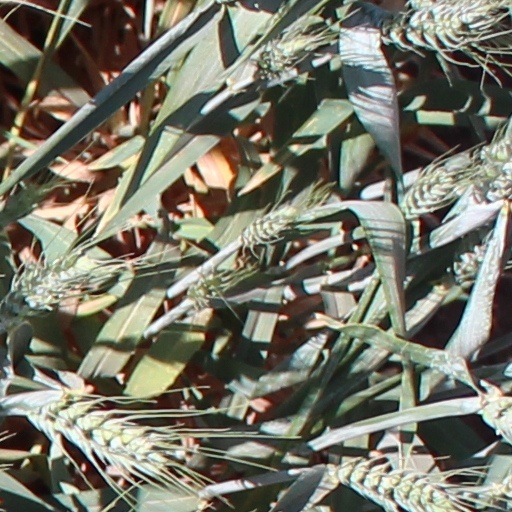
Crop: wheat